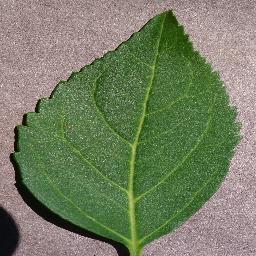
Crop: cherry
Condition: (including_sour)_healthy